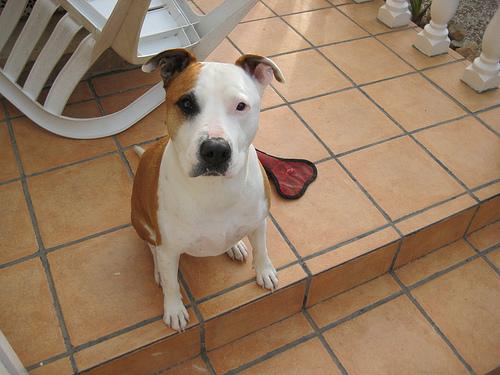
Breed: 216-n000078-American_Staffordshire_terrier